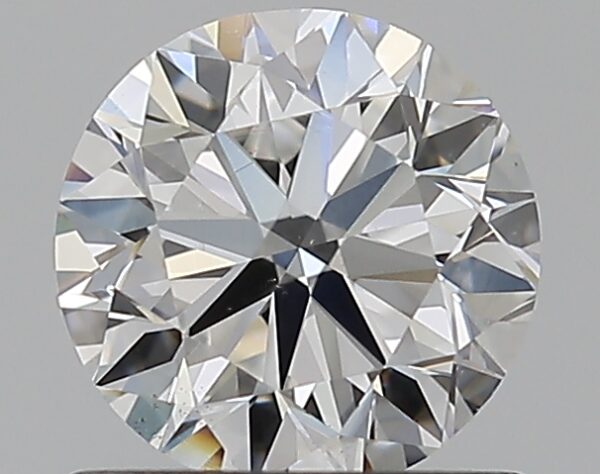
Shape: round
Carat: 0.8
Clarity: VS2
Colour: F
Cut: VG
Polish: EX
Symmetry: VG
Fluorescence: M
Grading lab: GIA
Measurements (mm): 5.79 x 5.84 x 3.68